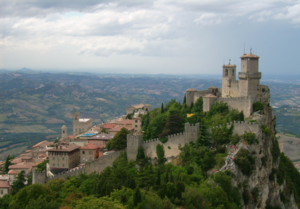
Le Montefeltro, du latin tardif Mons Feretri, apparu à l'époque carolingienne, est une région historique de l'Italie centro-septentrionale, à cheval entre les actuelles régions administratives des Marches, de l'Émilie-Romagne, de la Toscane et l'État de Saint-Marin.